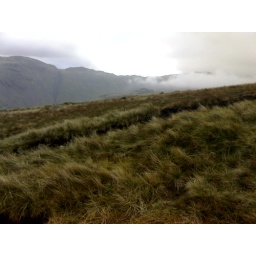
clouds near green gable